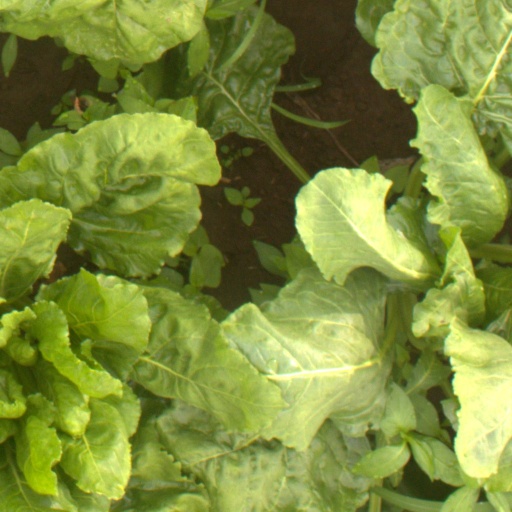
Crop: sugar beet